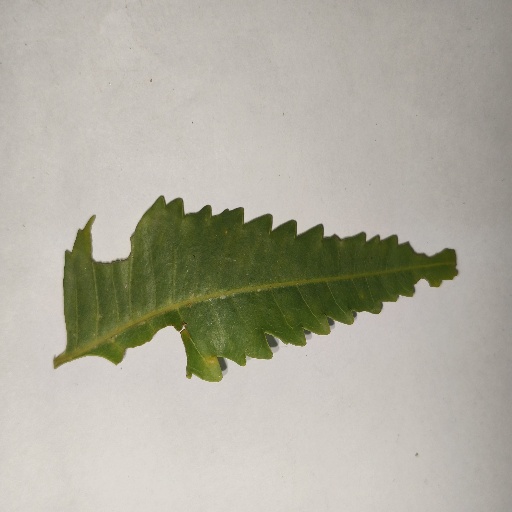
Species: Neem
Leaf condition: Shot Hole Leaf